A Divine Image

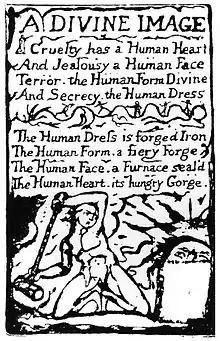
Scan of "A Divine Image"

"A Divine Image" is a poem by William Blake from "Songs of Experience", not to be confused with "The Divine Image" from "Songs of Innocence". The poem only appeared in copy BB of the combined "Songs of Innocence and of Experience".